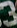
Number: 3